Yaxchilan Lintel 24

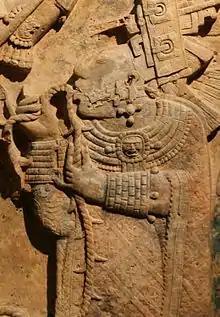
Detail of Lady Xoc

Lady Xoc is one of the most prominent and probably politically powerful women in the Maya civilization. Lady Xoc is shown here performing an important royal rite of blood letting. By pulling the rope studded with obsidian shards through her tongue, she causes blood to drip onto paper strips held in a woven basket to be burned as depicted on Lintel 25. Blood scrolls can be seen on her face. The queen also wears an elaborate headdress. There are flower tassels on the main part of the head band and a mosaic depiction of Tlaloc sprouting quetzal feathers. Her elaborately carved huipil is trimmed with fringe and pearls. Her necklace also appears to have a pectoral depiction of the sun god. It is probably made of shell or jade plaques, as are her wrist cuffs.